Crimson Fox

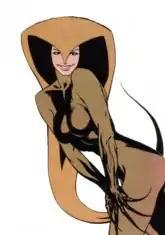
Crimson Fox from the cover of "Justice League Europe" #23.

Crimson Fox is a codename for two superheroines appearing in American comic books published by DC Comics.